Good Guys (American company)

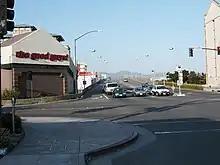
Exterior of vacated Good Guys store of in Emeryville, California, pictured in 2006

The Good Guys, Inc., was an American chain of consumer electronics retail stores with 71 stores in California, Nevada, Oregon, and Washington. The company was headquartered in Brisbane, California, in the Dakin Building in the early 1990s and subsequently in Alameda, California, until it was bought in late 2003 by Mexican businessman Carlos Slim, who also purchased CompUSA, OfficeMax, Barnes & Noble, Office Depot, Borders, and Circuit City. The Good Guys was founded in 1973 by Ron Unkefer on Chestnut Street, San Francisco. By 2006, all of the company's stores had closed.